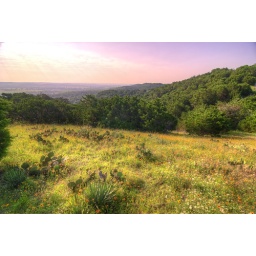
A field of flowers on top of a hill in the Arbuckle Mountains in South Central Oklahoma.